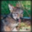
Label: wolf